In Their Skin

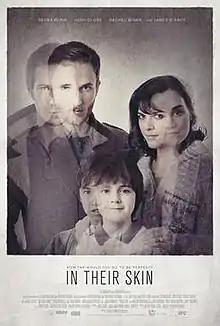

In Their Skin (also known in some countries as Replicas) is a 2012 Canadian home invasion thriller film directed by Jeremy Power Regimbal and starring Selma Blair, Joshua Close, Rachel Miner and James D'Arcy. The film was released theatrically in the United States by IFC Films and in Canada by Kinosmith.